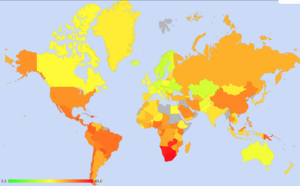
Carte de l'indice de Gini dans le monde (année de référence variable)
Le coefficient de Gini, ou indice de Gini, est une mesure statistique permettant de rendre compte de la répartition d'une variable au sein d'une population. Autrement dit, il mesure le niveau d'inégalité de la répartition d'une variable dans la population.